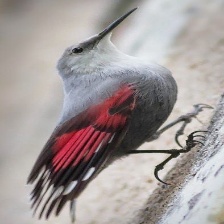
Species: WALL CREAPER
Scientific name: TICHODROMA MURARIA